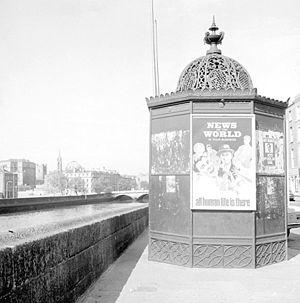
News of the World est un ancien tabloïd britannique publié chaque dimanche. Fondé en 1843, il cesse de paraître le 10 juillet 2011, comme l'annonce son propriétaire Rupert Murdoch à la suite du scandale du piratage téléphonique par News International.